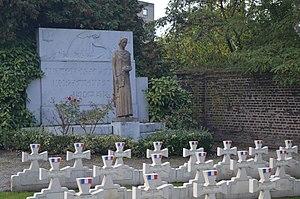
Aux soldats français morts à Charleroi 1914-1918